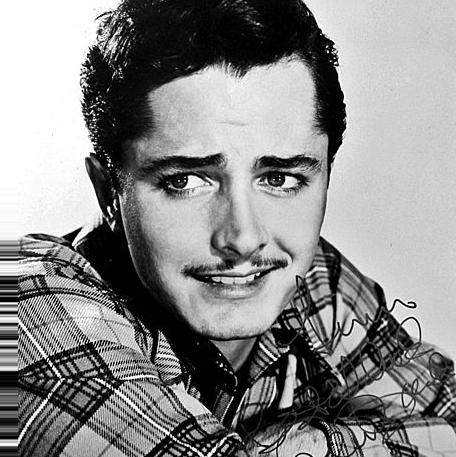
Age: 29